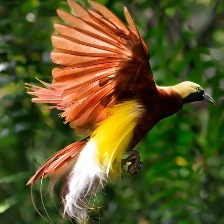
Species: BIRD OF PARADISE
Scientific name: STRELITZIA